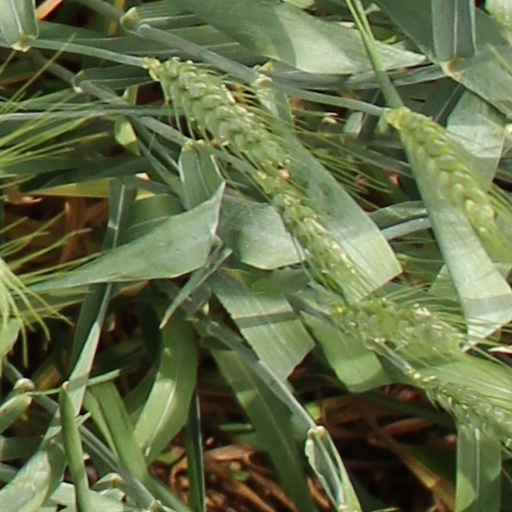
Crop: wheat